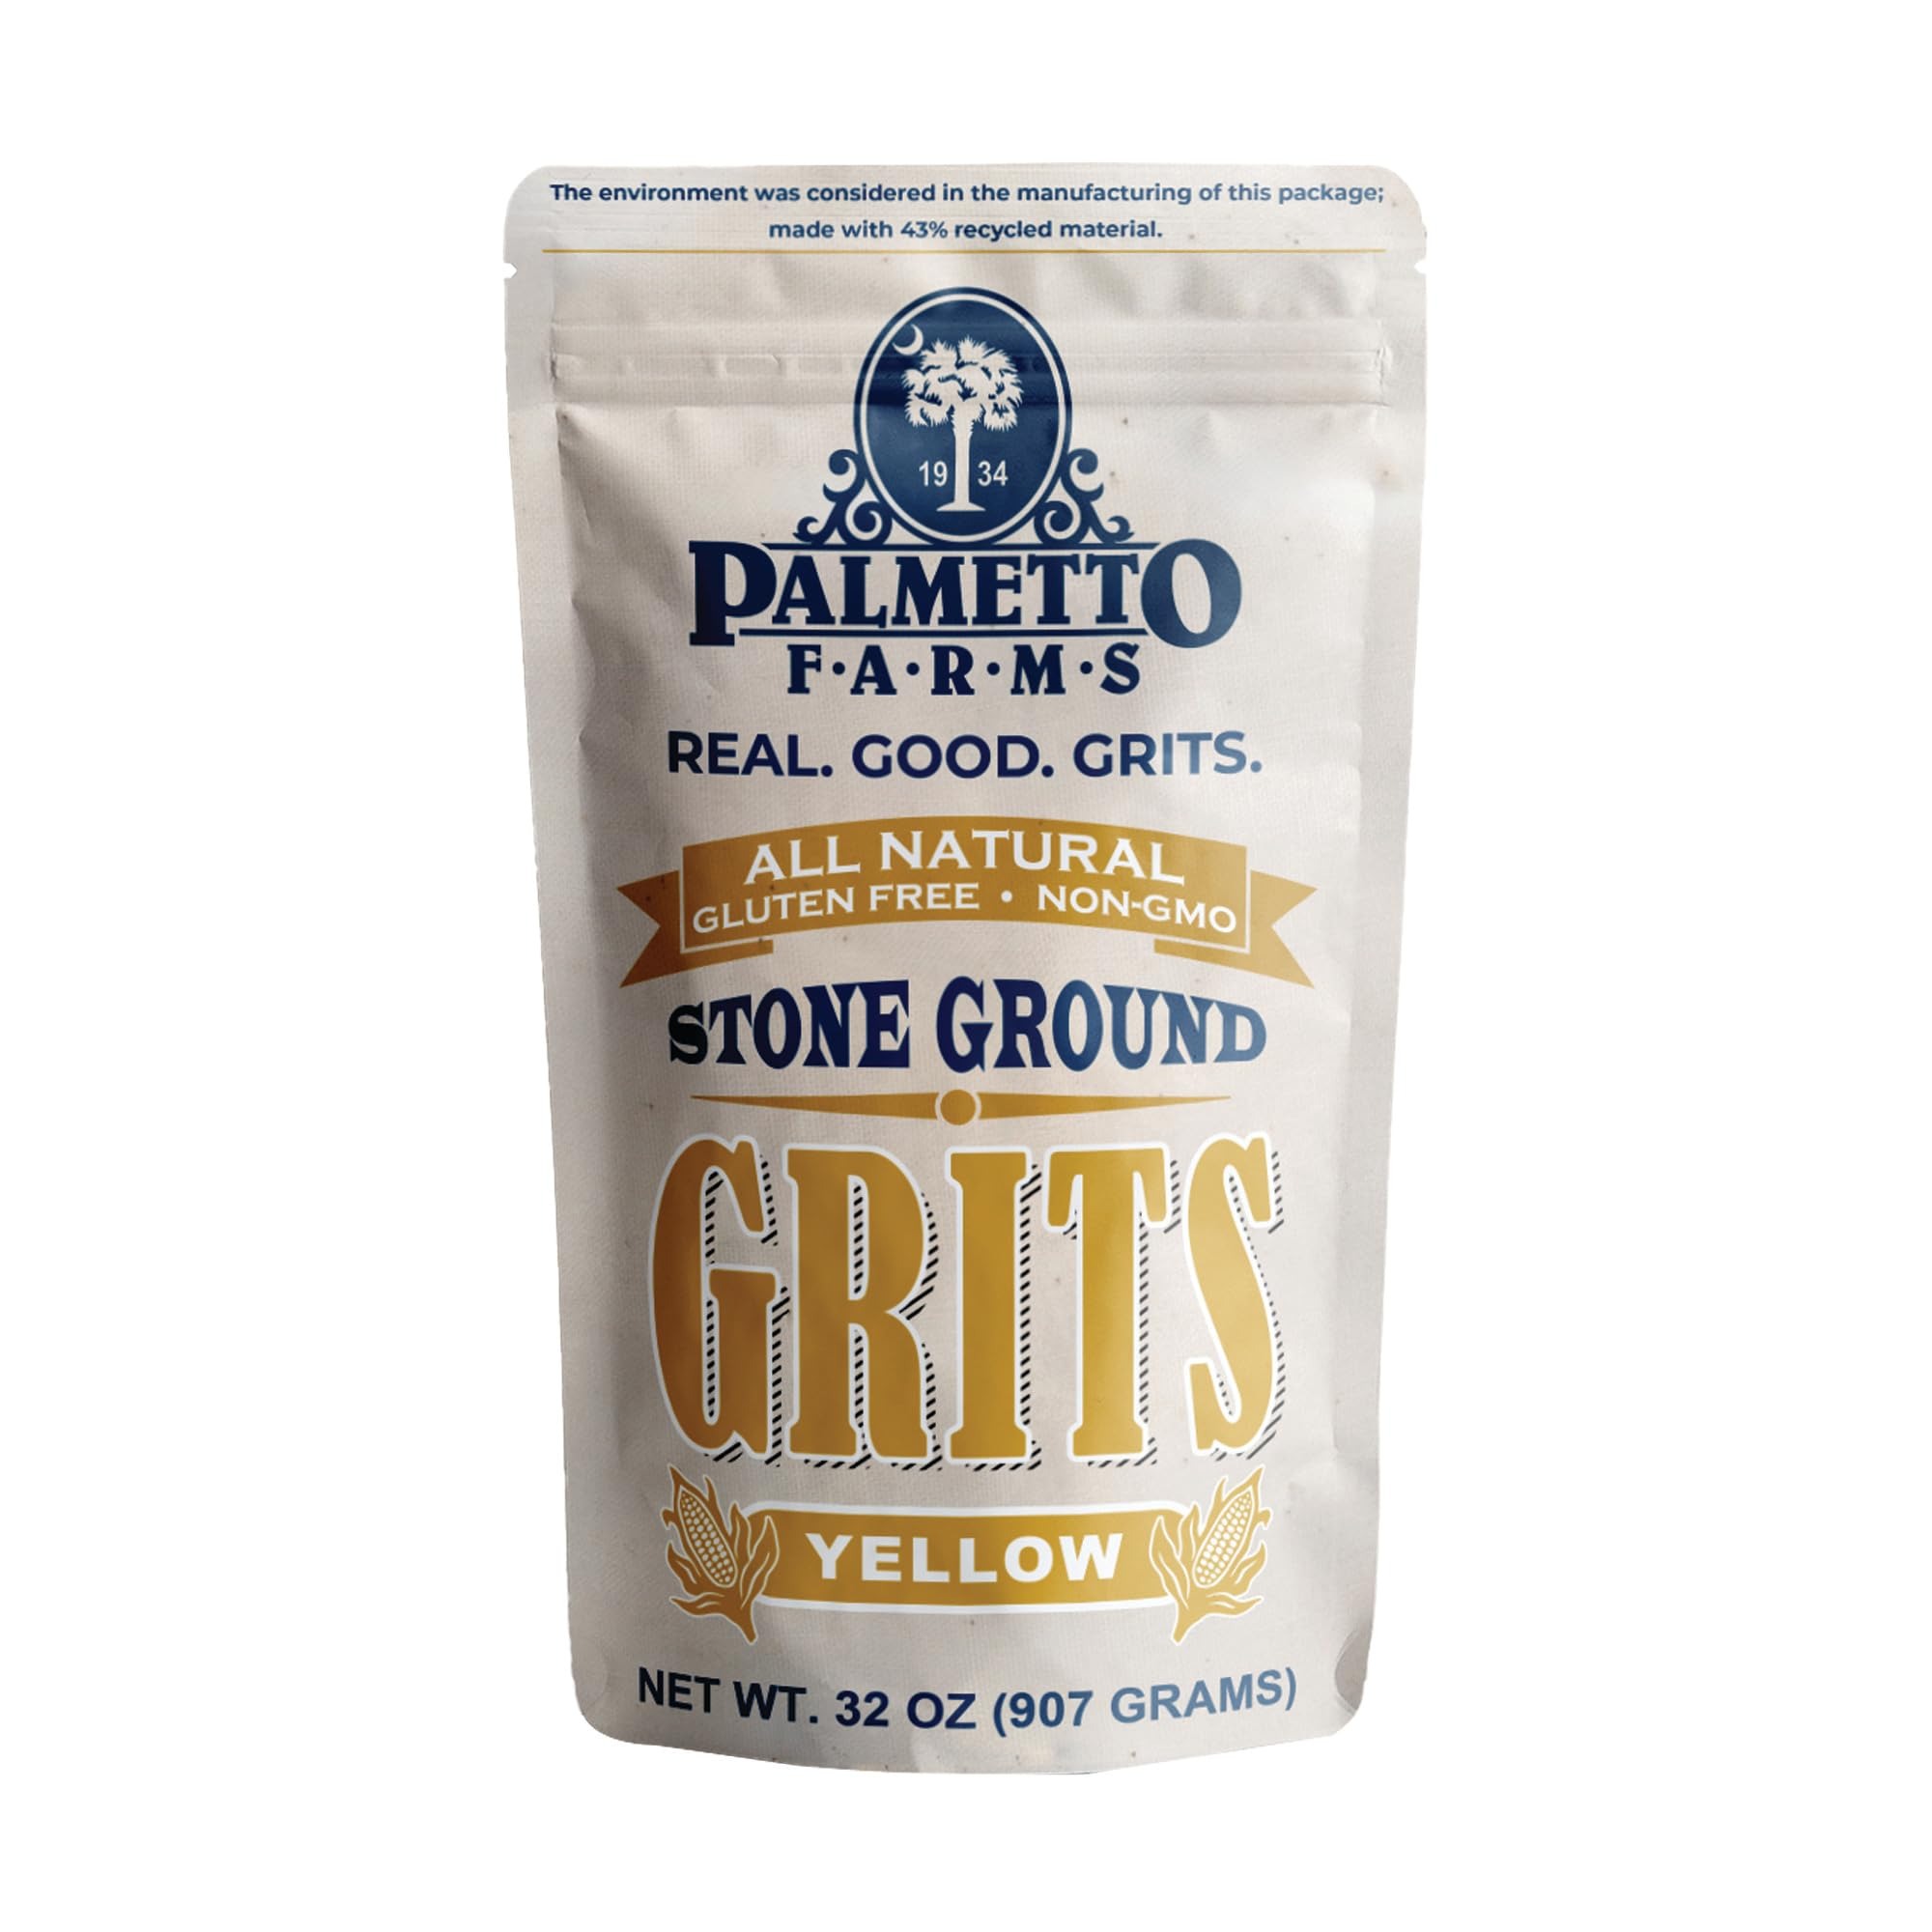
Item Name: PALMETTO FARMS Stone Ground Yellow Grits, 32 OZ
Bullet Point 1: Highest Quality Non-GMO Corn
Bullet Point 2: All Natural, Nothing Added, and Nothing Taken Away
Bullet Point 3: Naturally Gluten Free, Produced in a Wheat Free Facility
Bullet Point 4: Slow Ground to Retain All of the Natural Oils Found in the Germ
Bullet Point 5: Real Stone Ground Grits - Smooth, Delicious, Full of Flavor, Creamy
Product Description: Palmetto Farms Stone Ground Yellow Corn Grits, Tradition in Every Bite Since 1934. At Palmetto Farms, our stone ground grits are made from premium non-GMO corn selected specifically for its flavor profile. The grain is slowly ground in a traditional stone mill so that it retains all the natural oils and vitamins. When Palmetto Farms stone ground grits are cooked, they are smooth, creamy, delicious, and full of that rich natural flavor. There is no chemical processing, nothing added, and nothing taken away. Real stone ground grits are "speckled" and will always contain small specks of corn bran and tip cap. Over 80 Years ago, in 1934, James Graham started milling corn for his family and local customers in Horry County, SC. Today, the tradition has been passed on through James' grandson David and his 2 sons, Andrew and Devin, placing Palmetto Farms in its 4th generation of being family owned and operated. Palmetto Farms offers the same quality products that have been produced here since the beginning. Our Grits are naturally gluten free and produced in a wheat free facility. Try a bag of our grits today, we promise you will be amazed! Savor the authentic Southern flavor with our eco-friendly, stone-ground white corn grits. Crafted from non-GMO corn using traditional milling methods, our grits deliver a rich and creamy taste that’s been cherished for generations. Now in convenient, resealable packaging! Perfect for a wholesome, hearty meal any time.
Value: 32.0
Unit: Ounce

Price: 17.95